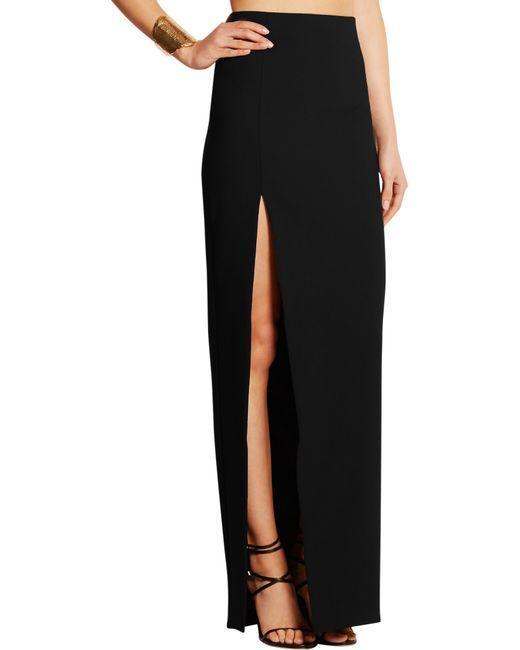
Eleganter langer schwarzer Rock für Zeremonien